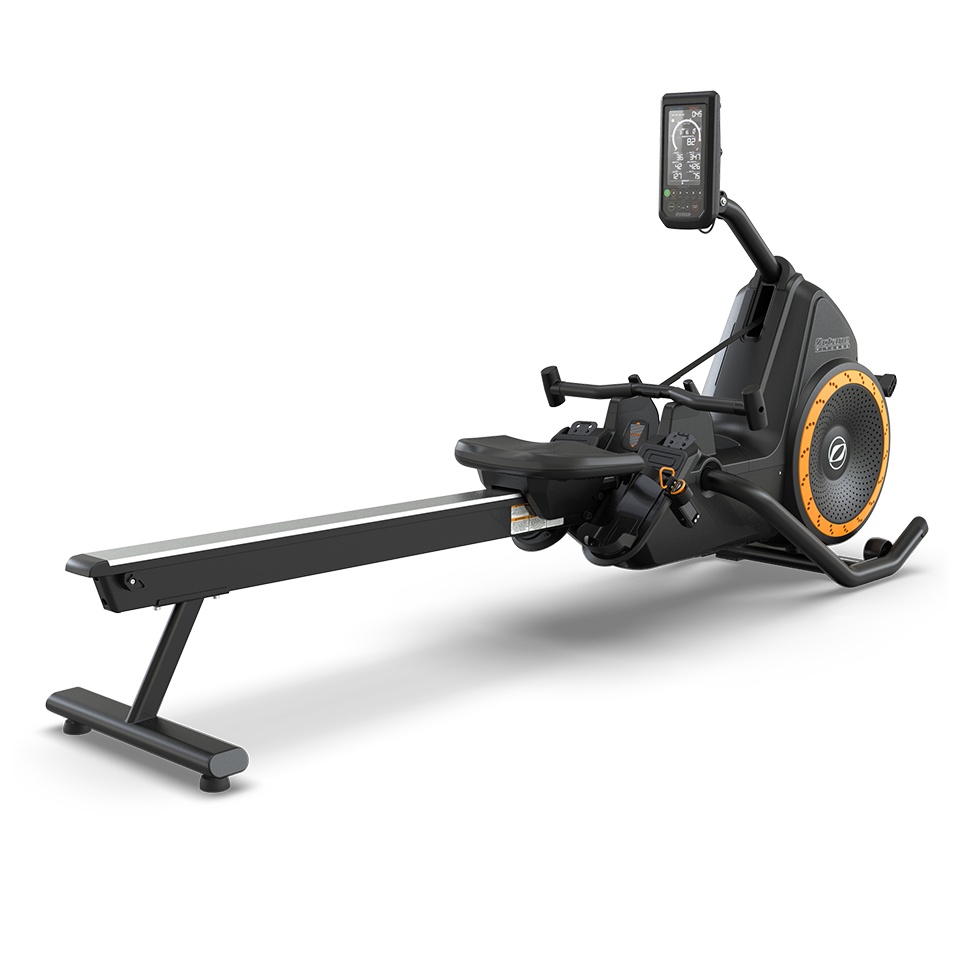
Octane Ro Rowing Machine - Discontinued
Brand: Octane
Octane RO Rower The Octane RO Rower redefines the traditional rowing experience, offering a high-caliber workout that combines strength, cardio, and endurance training in one powerful machine. Perfect for home or commercial gym settings, this rower is designed to deliver smooth, effective, and low-impact full-body workouts, making it an essential tool for achieving peak physical fitness. Advanced Fluid Technology: The Octane RO features advanced fluid resistance technology, which provides a smooth, realistic rowing experience that simulates the feel of rowing on water. This system allows for adjustable resistance, enabling users to customize their workouts to match their fitness levels. Durable Construction: Built with a solid steel frame, the RO Rower is designed to withstand intense use in both home and commercial environments. Its heavy-duty construction ensures long-term durability and stability, allowing users to row with confidence. Ergonomic Design: The rower is equipped with a comfortable, molded seat that glides effortlessly on the track, along with an ergonomic handle that reduces strain on the wrists and hands. The footrests are adjustable, ensuring a secure fit for users of all sizes. Compact and Foldable: Despite its robust build, the Octane RO Rower features a space-saving design that allows it to be folded and stored conveniently when not in use. This makes it ideal for both home gyms with limited space and commercial facilities looking to maximize their floor plans. Interactive Console: The rower includes an intuitive console that tracks essential workout metrics such as time, distance, strokes per minute, calories burned, and heart rate. This real-time feedback helps users stay motivated and monitor their progress over time. Low-Impact, Full-Body Workout: The RO Rower engages multiple muscle groups simultaneously, offering a low-impact workout that is easy on the joints while delivering maximum calorie burn and cardiovascular benefits. The Octane RO Rower is the ultimate rowing machine for those who seek a comprehensive, full-body workout that enhances strength, endurance, and cardiovascular health. Whether you are an elite athlete or a fitness enthusiast, the RO Rower delivers the performance and durability you need to achieve your fitness goals. Material: Heavy-duty steel frame Resistance: Fluid resistance technology Design: Ergonomic with adjustable footrests Console: Tracks time, distance, strokes per minute, calories, and heart rate Storage: Compact and foldable for easy storage Color: Sleek black finish Take your rowing workouts to the next level with the Octane RO Rower – order yours today and row your way to peak fitness!
Category: Sporting Goods > Fitness & General Exercise Equipment > Cardio > Cardio Machines > Rowing Machines